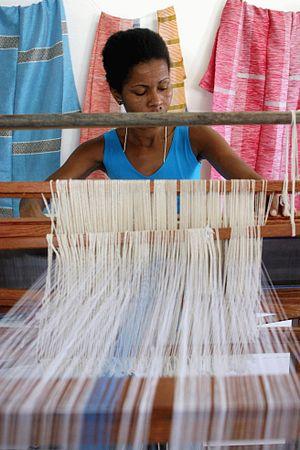
Le terme Afro-Brésiliens désigne les habitants noirs du Brésil, lesquels sont généralement des descendants d’esclaves originaires d’Afrique. Ce terme n’est pas d’un usage très répandu au Brésil même, où constructions et classifications sociales reposent sur l’apparence plutôt que sur l’ascendance réelle ; les personnes présentant des traits africains visibles, en particulier une peau sombre, sont généralement nommés negros ou, moins communément, pretos. Les membres d’un autre groupe de population, les pardos, sont susceptibles également de posséder une ascendance africaine, à des degrés divers. En fonction des circonstances, ceux dont les traits africains sont plus patents seront souvent catalogués par les autres comme negros, et par conséquent tendront à s’identifier eux-mêmes comme tels, au contraire de ceux chez qui ces traits sont plus discrets. Il importe de noter du reste que les termes pardo et preto sont peu usités en dehors du domaine des recensements statistiques, et que la société brésilienne dispose d’une panoplie de mots pour caractériser les personnes d’origine raciale mixte.